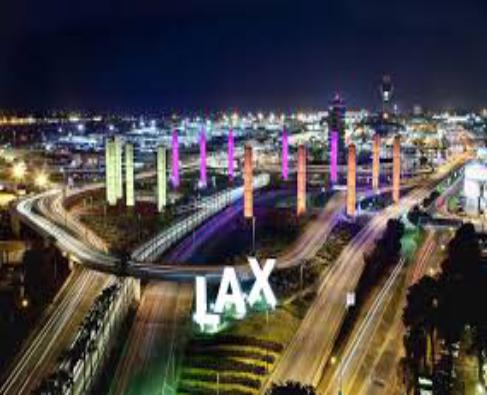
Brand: Los Angeles International Airport
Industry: Transportation